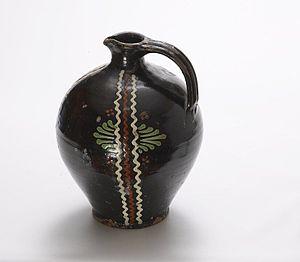
La faïence européenne trouve ses origines dans le monde islamique. La faïence hispano-mauresque est apparue lors de la période dite al-Andalus de l'occupation par les Maures de l'Espagne.